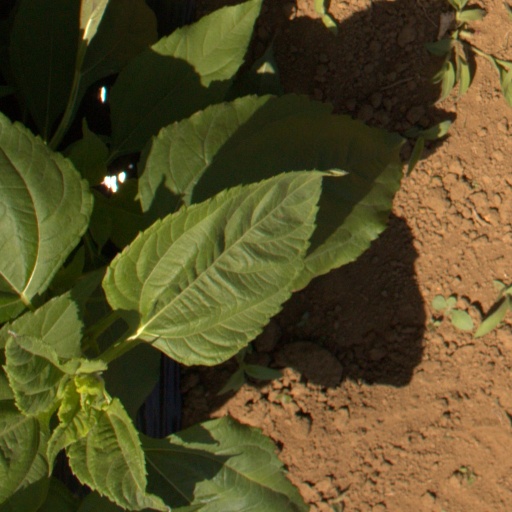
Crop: Jerusalem artichoke